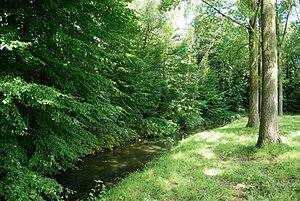
Belgique - Brabant wallon - Ottignies - la Dyle à la sortie d'Ottignies
Ottignies-Louvain-la-Neuve est une commune et ville francophone de Belgique, située dans la province du Brabant wallon en Wallonie, qui accueille sur son territoire l'Université catholique de Louvain.